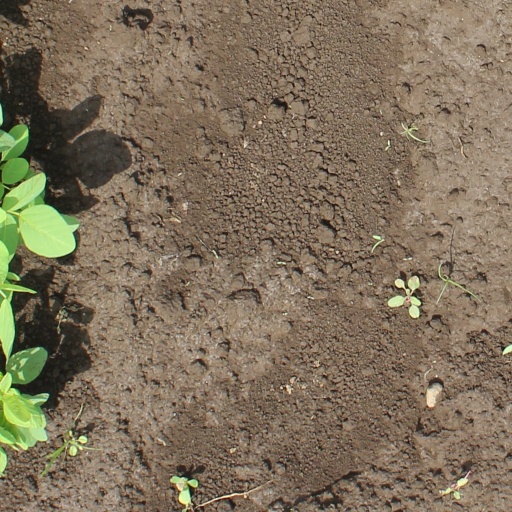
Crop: soybean